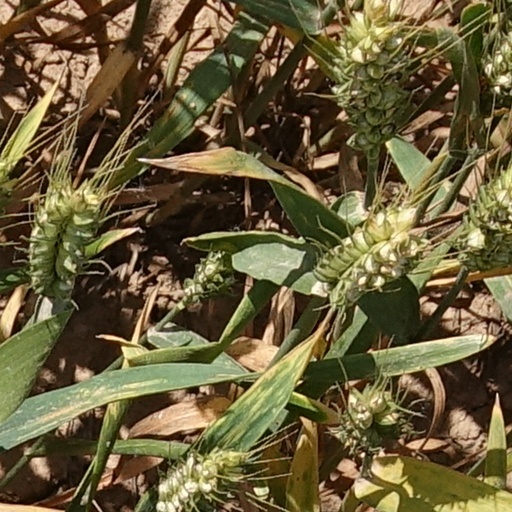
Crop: wheat